Ilercavones

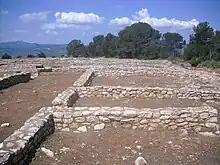
Castellet de Banyoles Iberian village remains near Tivissa

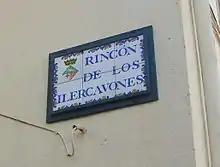
Name of a street in Queretes

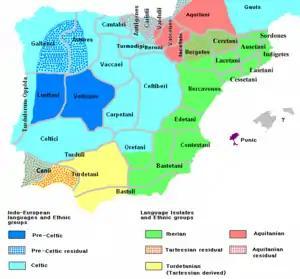
Ethnographic Iberia 200 BC

The Ilercavones were an ancient Iberian (Pre-Roman) people of the Iberian Peninsula (the Roman Hispania). They are believed to have spoken an Iberian language.